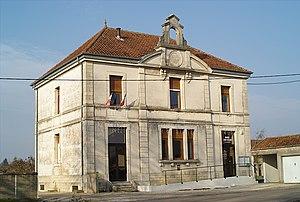
Mairie, école, Charrey-sur-Saône (Côte d'Or, Bourgogne, France) Català: Ajuntament, escola, Charrey-sur-Saône (Costa d'Or, Borgonya, França) Español: Ayuntamiento, escuela, Charrey-sur-Saône (Côte d'Or, Borgoña, Francia)
Charrey-sur-Saône est une commune française située dans le canton de Brazey-en-Plaine du département de la Côte-d'Or, en région Bourgogne-Franche-Comté.